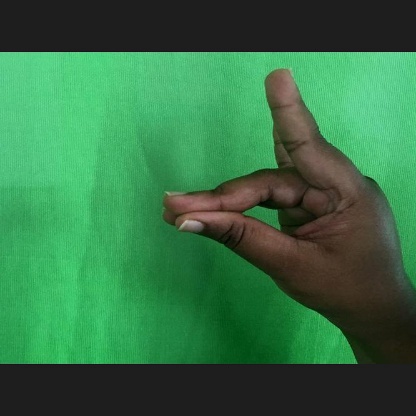
Mudra: Simhamukham